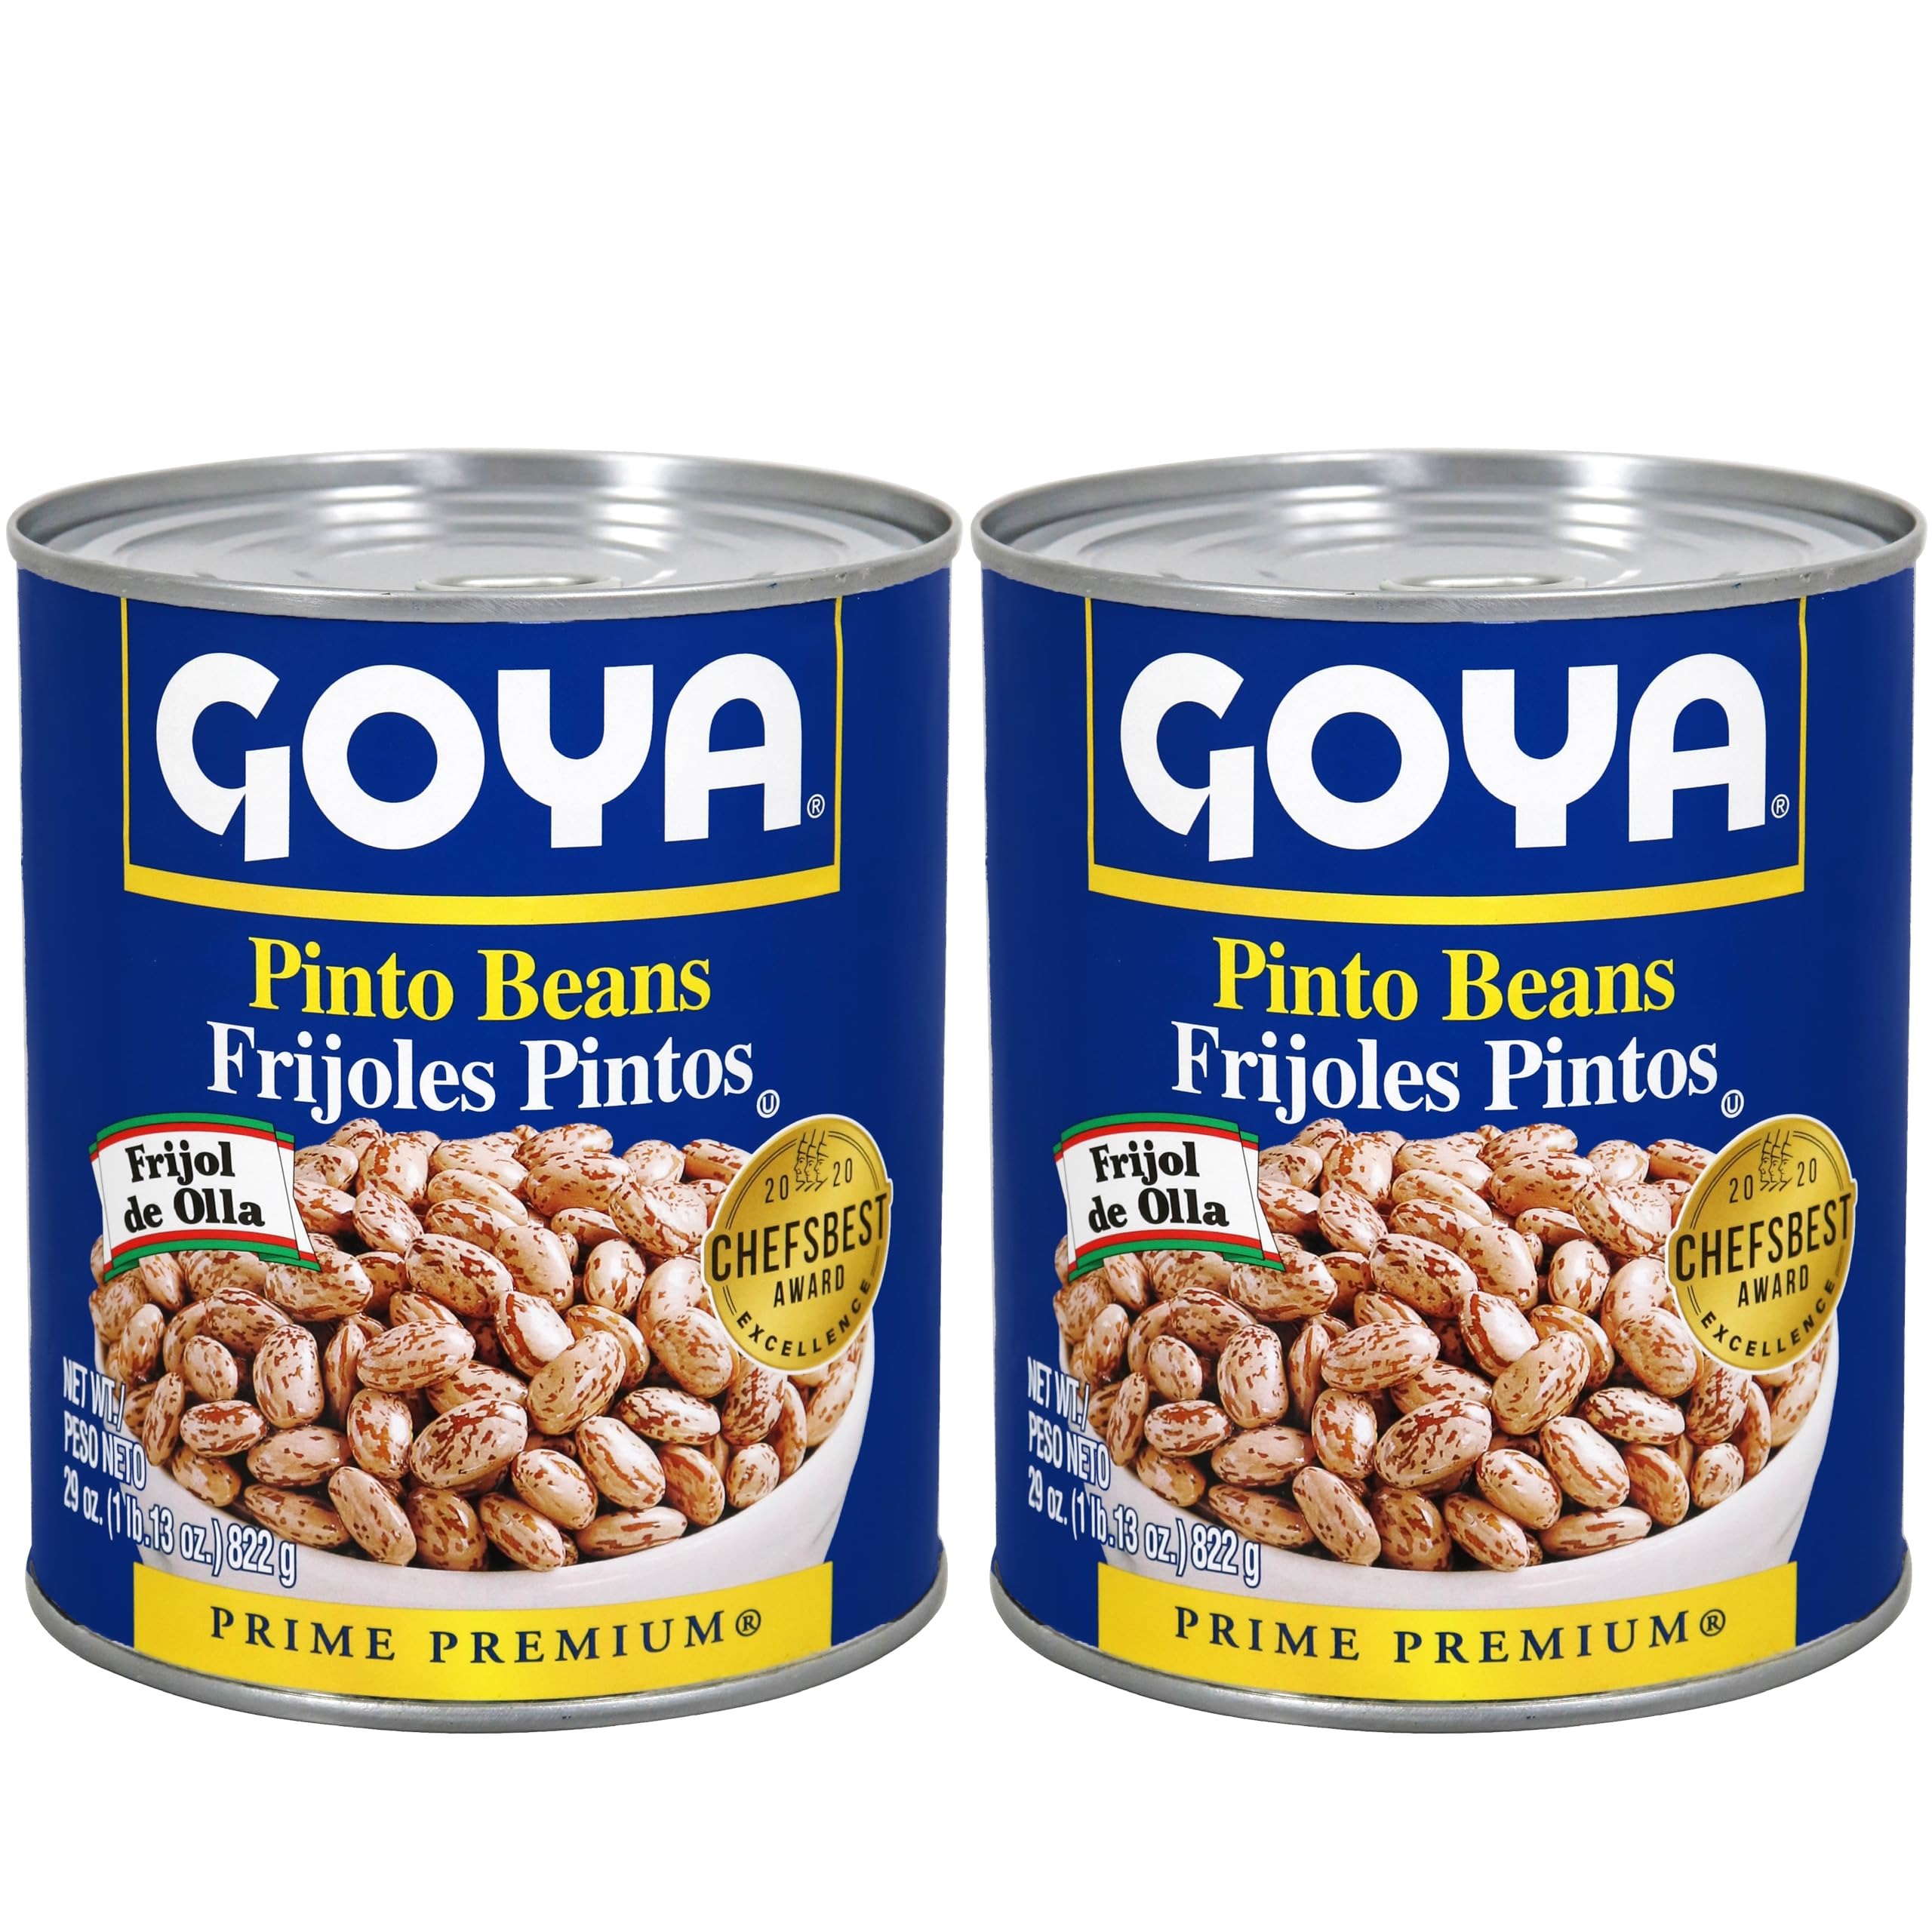
Item Name: Goya Foods Pinto Beans, 29 Ounce (Pack of 2)
Bullet Point 1: CREAMY & EARTHY | Pinto beans are a Latin kitchen staple and a main ingredient in many Mexican recipes! Creamy GOYA Pinto Beans are ideal for preparing a variety of flavorful dishes and sides
Bullet Point 2: EXCELLENT DIET COMPATIBILITY | No Sugar Added, Gluten Free, Soy Free, Fat Free, Saturated Fat Free, 0g Trans Fat, Cholesterol Free, Vegan and Kosher. Good Source of Fiber, Iron and Potassium. Beans contain Protein. Not Bioengineered or Not a Bioengineered Food
Bullet Point 3: CONVENIENT | GOYA Pinto Beans are a perfect fit for a busy lifestyle. Use the Easy Open Lid, then season, heat and serve. Use them to make chilis, stews, salads, refried beans, burritos and more!
Bullet Point 4: PRIME PREMIUM QUALITY | If it's Goya... it has to be good! | ¡Si es Goya... tiene que ser bueno!
Bullet Point 5: ONE 29 OZ CAN | 15.5 oz can also available on Amazon Fresh
Product Description: Goya Foods Pinto Beans, 29 Ounce | Pinto beans are a Latin kitchen staple and a main ingredient in many Mexican recipes! Creamy GOYA Pinto Beans are ideal for preparing a variety of flavorful dishes and sides. Gluten Free, Fat Free, Trans Fat Free, Saturated Fat Free, Cholesterol Free and Kosher. Good Source of Fiber, Iron and Potassium. Contains Protein.
Value: 58.0
Unit: Ounce

Price: 3.04